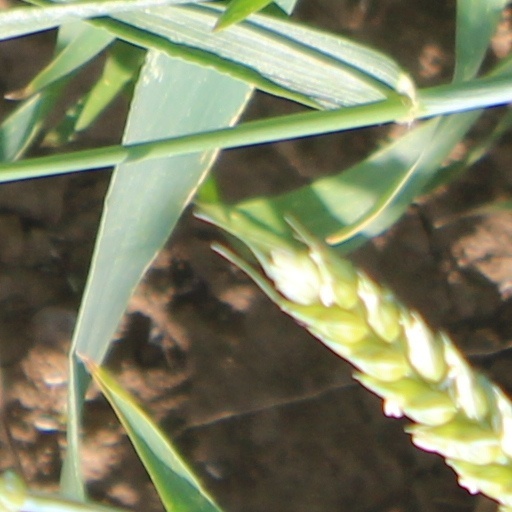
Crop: wheat